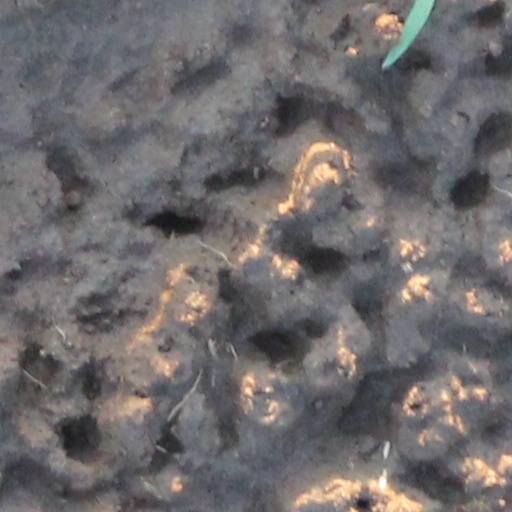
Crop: wheat